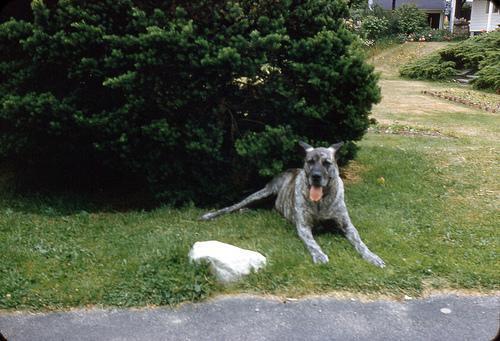
Great_Dane